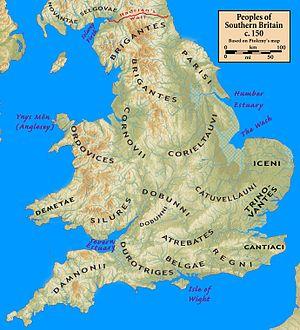
Cet article a pour vocation de servir d'index des peuples celtes ou à caractère celtique.
Les royaumes clients de Rome en Bretagne insulaire étaient des tribus de l'île qui avaient volontairement choisi de se ranger du côté des romains pour survivre ou pour trouver une protection contre l'hostilité des autres tribus bretonnes. Réciproquement, les Romains créèrent certains royaumes-clients lorsqu'ils ressentaient qu'une influence sans règle imposée se révélait désirable. Parfois, les Romains fondèrent ces royaumes pour raisons stratégiques et politiques.